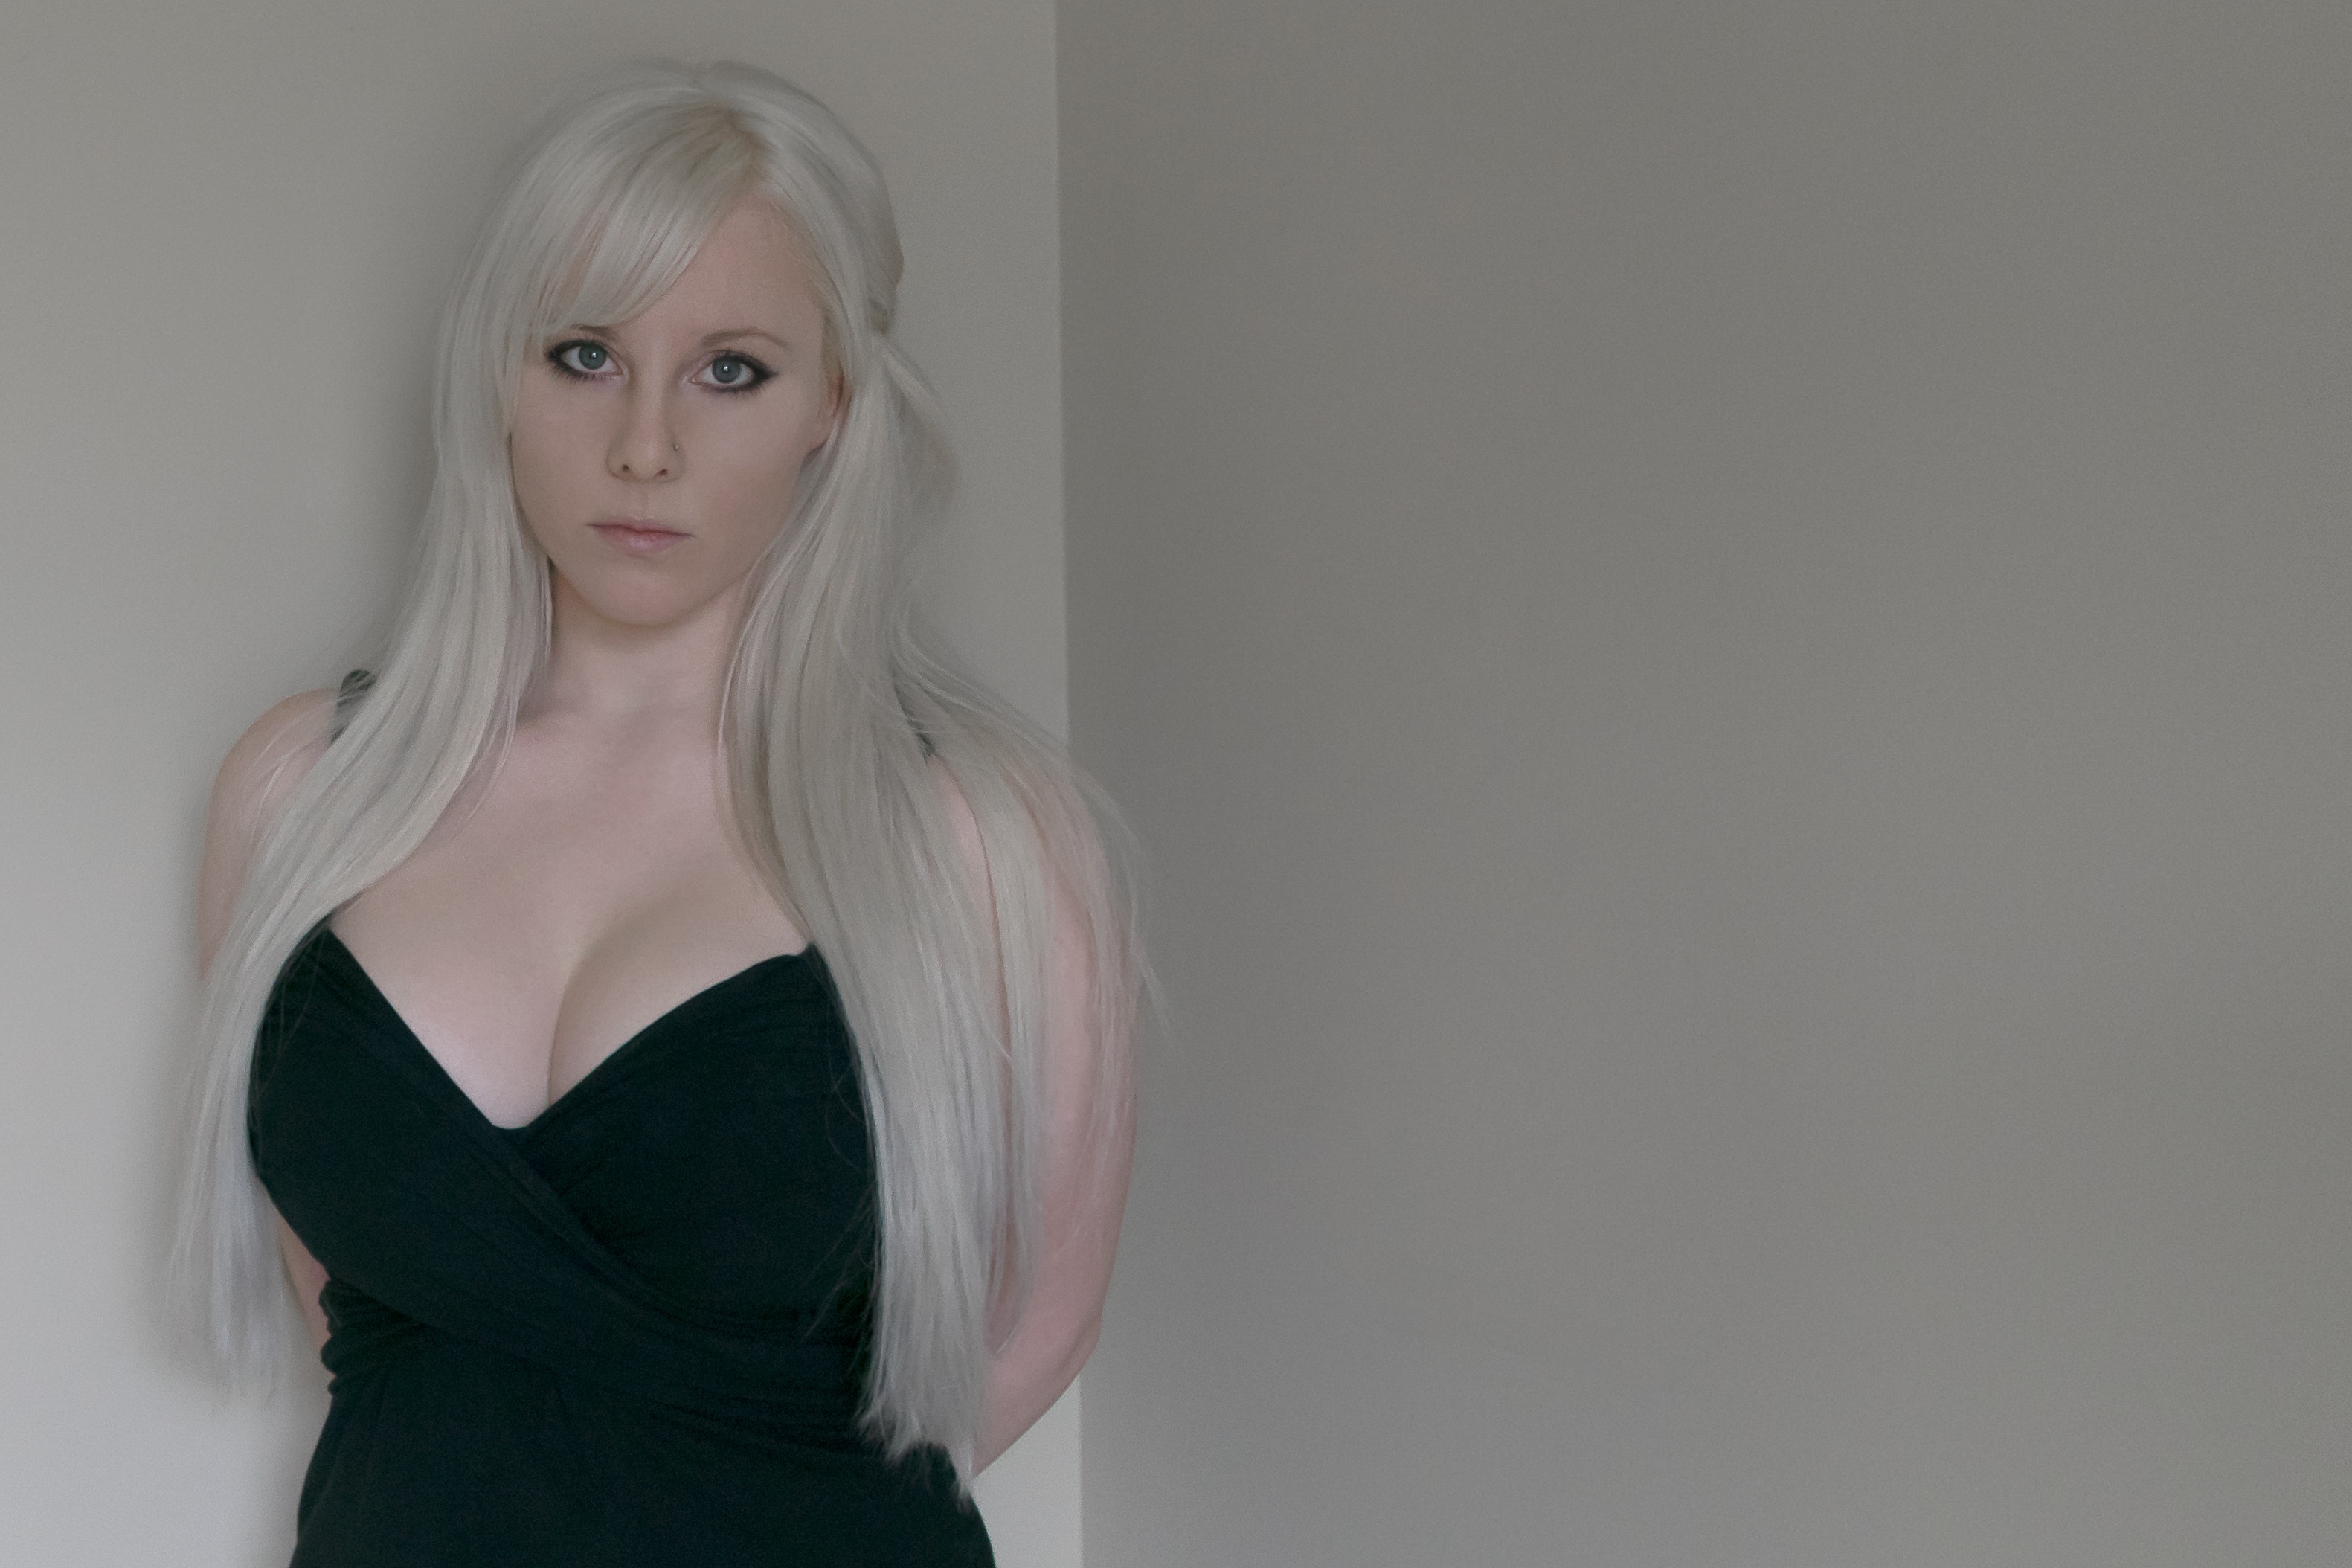
people, hair, white, looking, female, thinking, portrait, model, young, fashion, clothing, pensive, thoughtful, lady, hairstyle, long hair, caucasian, face, dress, eye, beauty, expression, blond, costume, serious, unhappy, photo shoot, brown hair, blonde woman, sad woman, art model